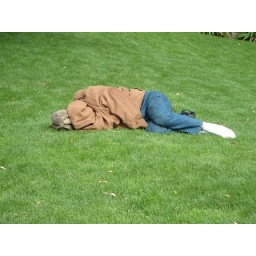
Another person caught napping on the grass by the Mission.